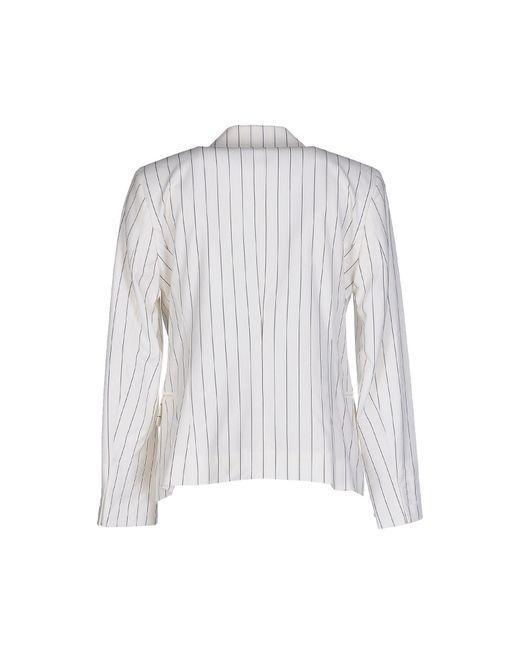
Weißer gestreifter formeller Mantel für Frauen